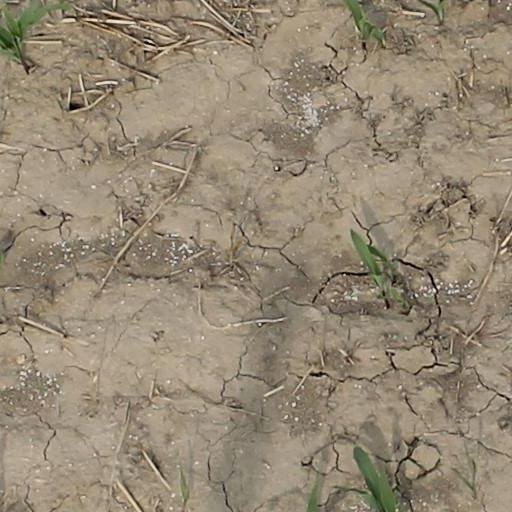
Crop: maize; corn